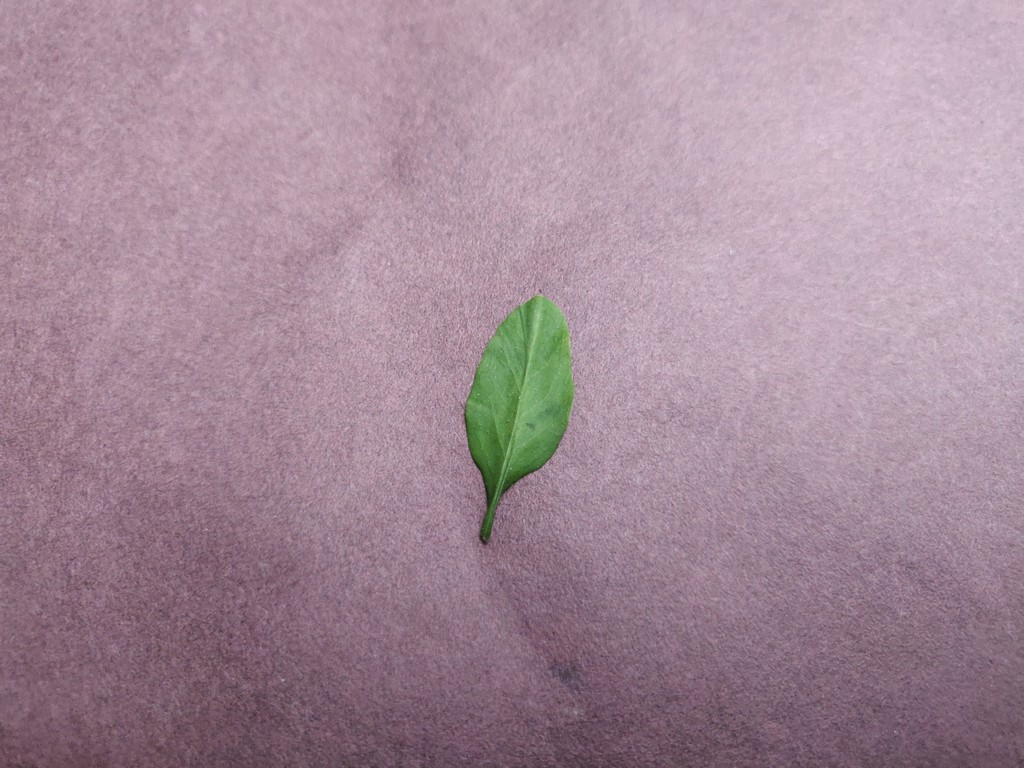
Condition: Healthy
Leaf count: single
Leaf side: front